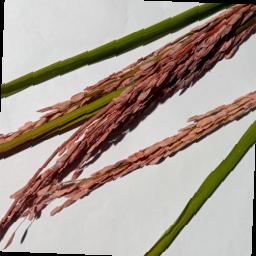
Label: Rice___Neck_Blast